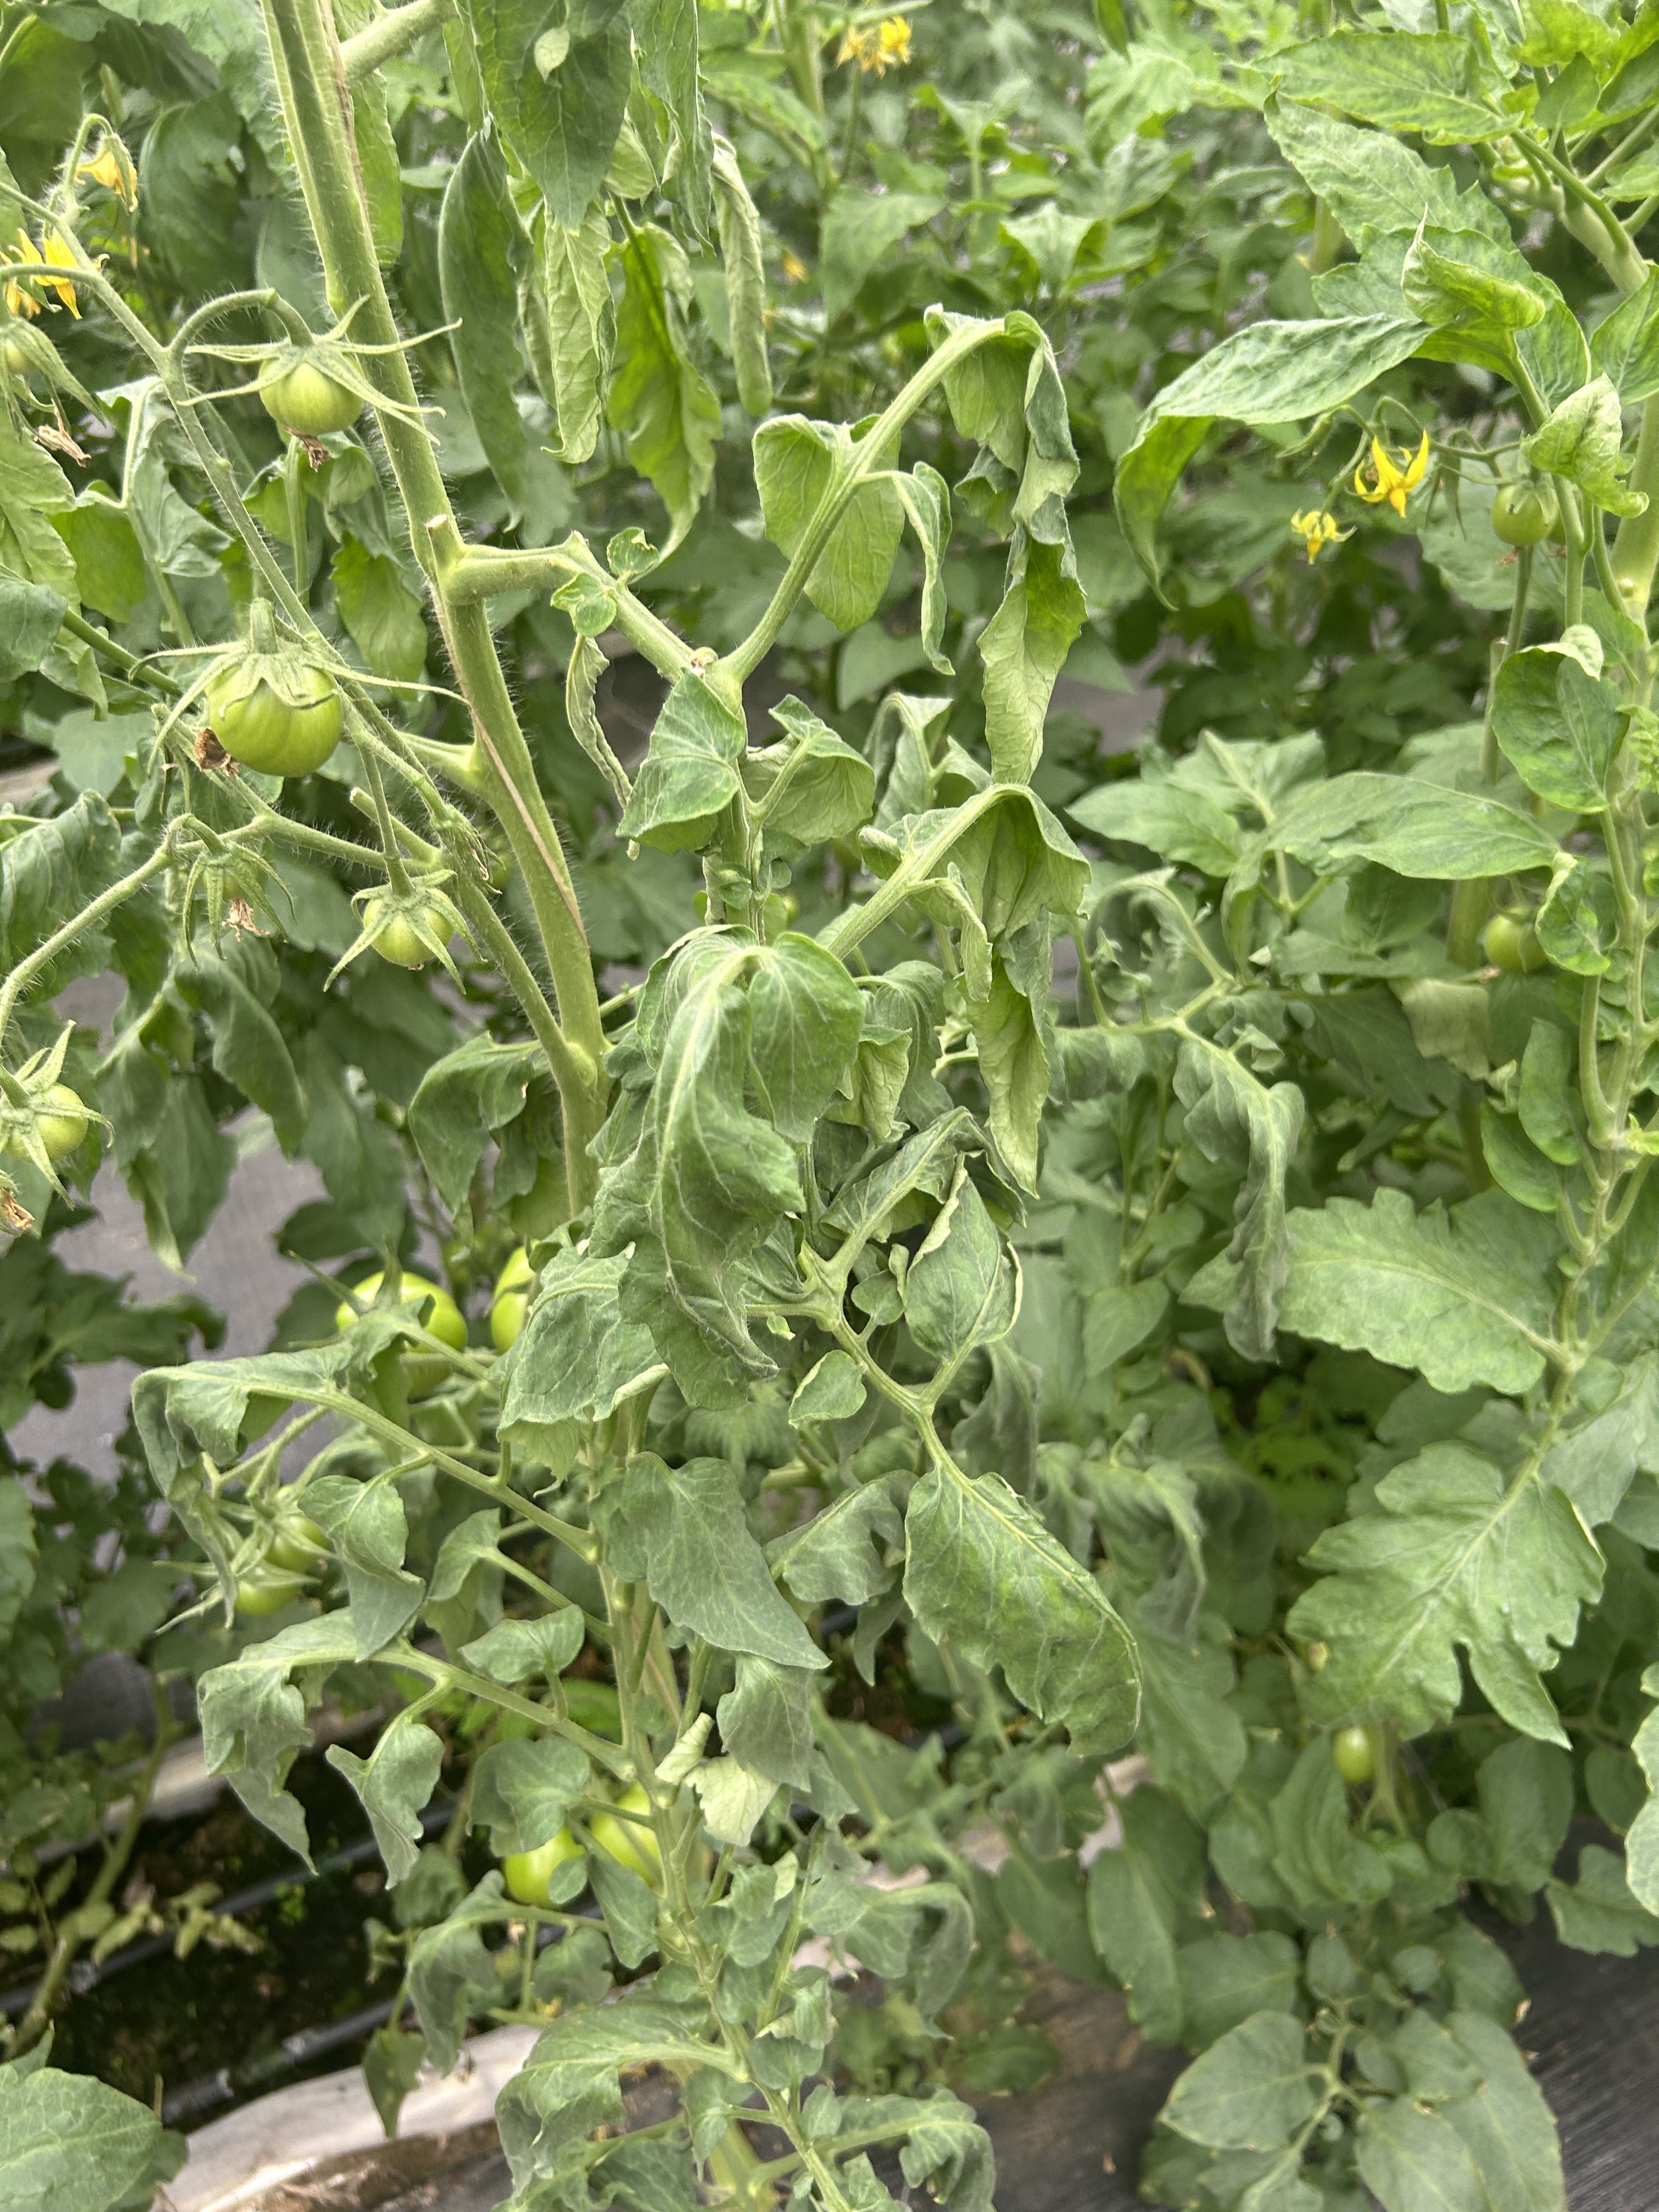
Disease: Wilt